Ukrainian embroidery

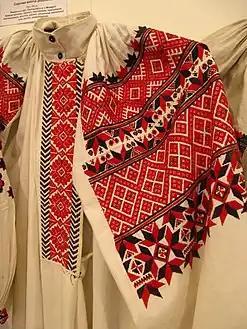

The needlework of Pokuttia was also rich and intricately executed, and also quite varied. Red was the predominant color in many of the styles of embroidery in this region, usually being worked in thick home-processed wool threads, sometimes with accents of yellow, green and blue added. Although cross-stitch was not uncommon, the older and more traditional technique was that of the so-called “curly stitch” (quite popular, in fact, throughout many areas of Southwestern Ukraine). In some parts of Pokuttia and neighboring Podillia, wide motifs of intricately worked white-on-white embroidery combined with open work were popular. The embroideries of Podillia were similar in many respects to that of both Bukovina and Pokuttia, with discreet yet recognizable differences in color scheme, motifs and placement that nonetheless set them apart.